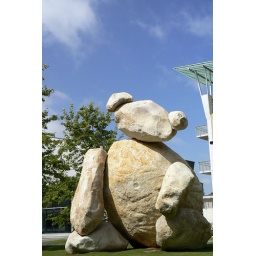
The huge stone bear in the CSE courtyard at the Jacobs School of Engineering at UCSD.